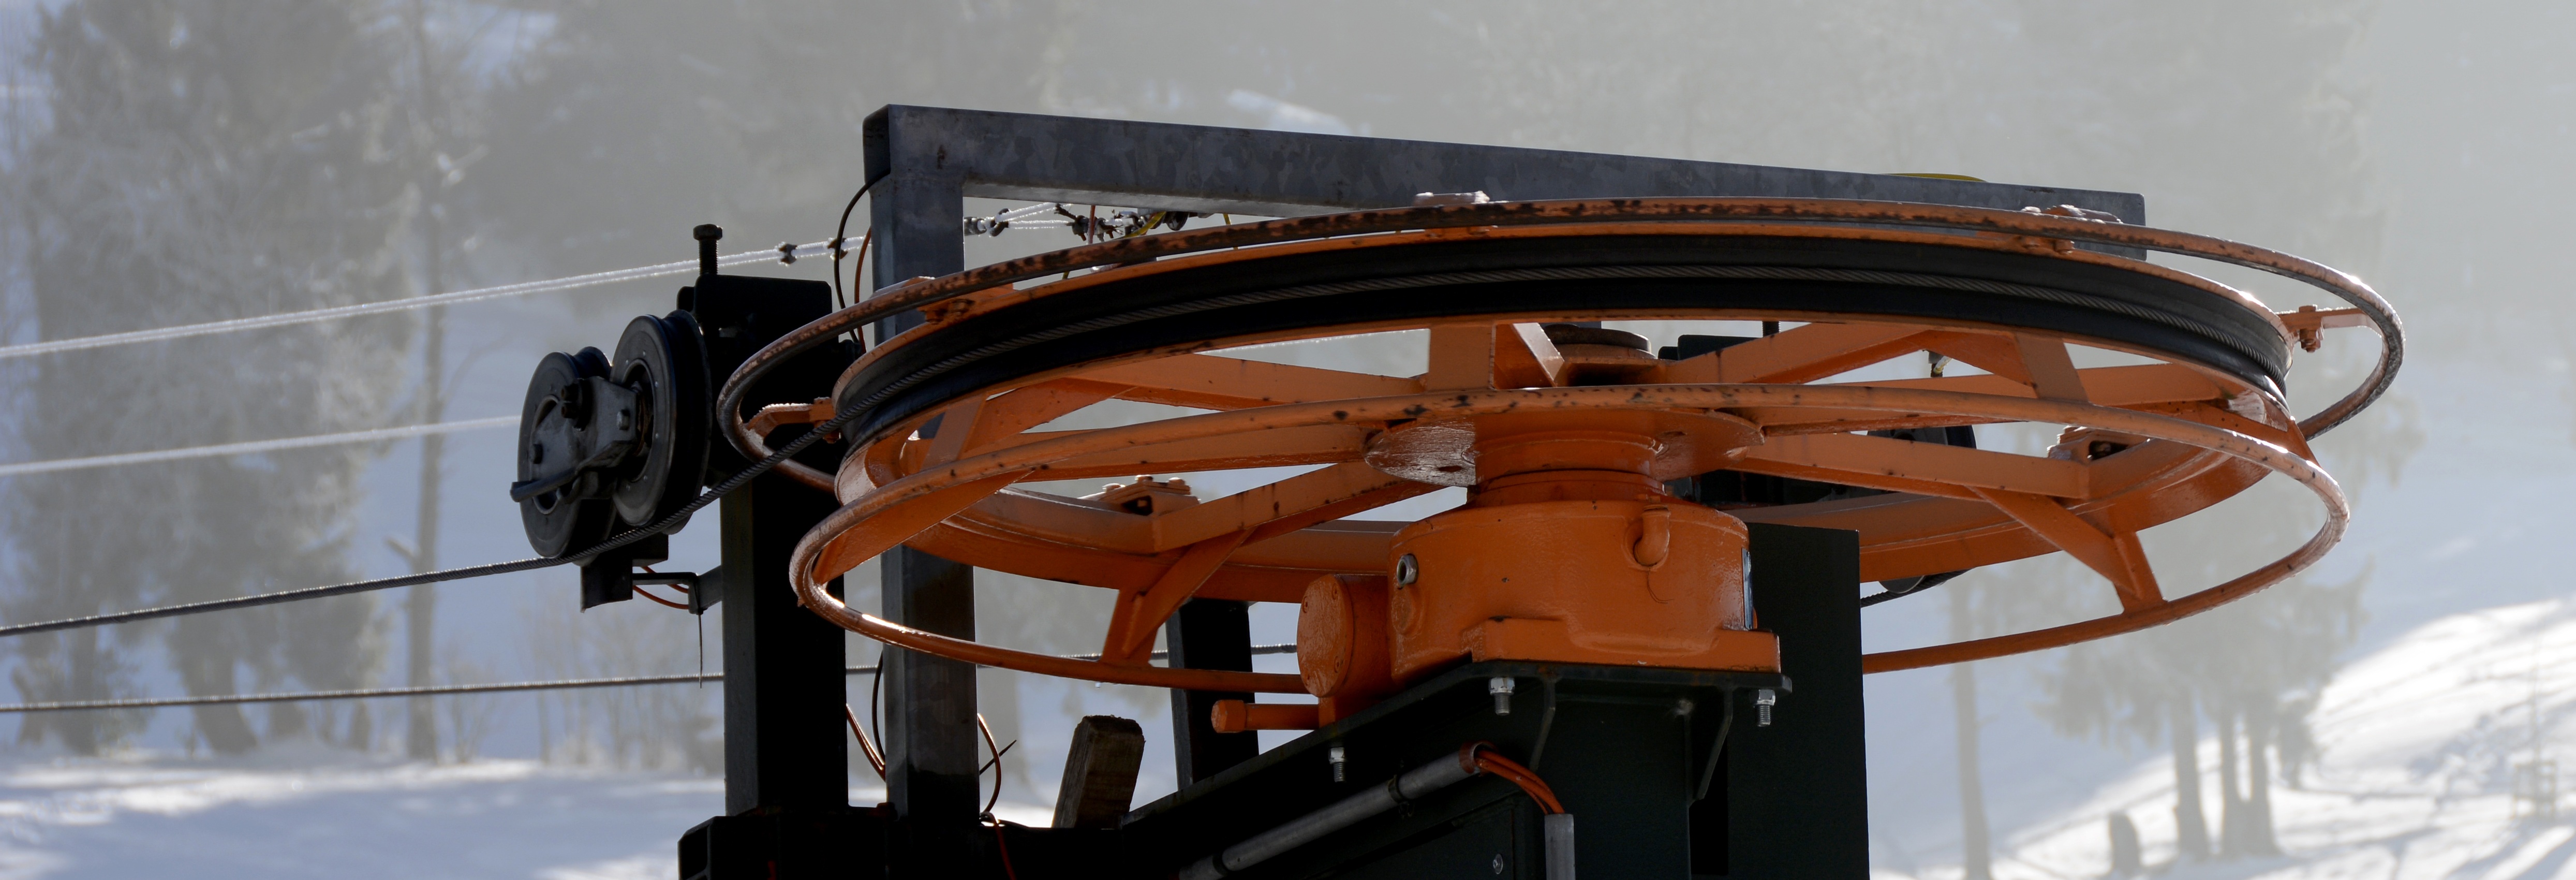
snow, winter, wheel, transport, ski lift, banner, alpine, skiing, tire, mountains, uphill, ski, turn, ropes, winter sports, ski area, header, head image, mountain railway, automotive tire, t bar lift, transport system, skilift wheel